Zemfira Magomedalieva

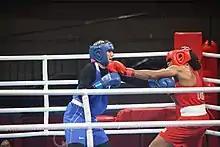
Magomedalieva (left) against Naomi Graham at the 2020 Summer Olympics

She won a medal at the 2019 AIBA Women's World Boxing Championships. She competed in the middleweight division at the 2020 Summer Olympics where she won a bronze medal.